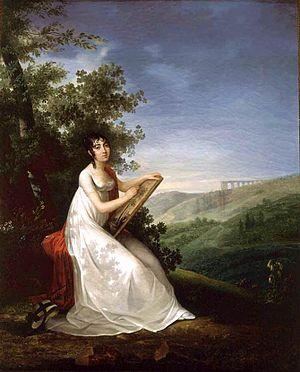
Jeanne-Louise-Henriette Campan, née Henriette Genet le 2 octobre 1752 à Paris et morte le 16 mars 1822 à Mantes, est une éducatrice française.